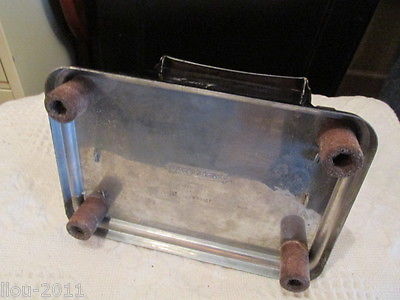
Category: toaster